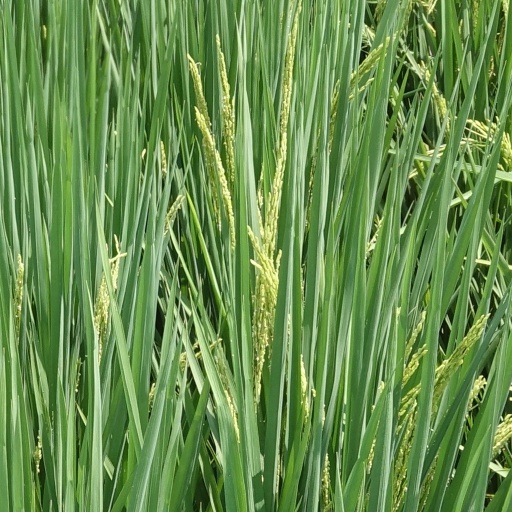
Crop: rice